Plicosepalus sagittifolius

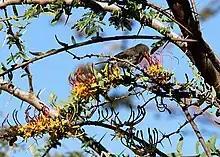
"P. sagittifolium" parasitising on "Acacia drepanolobium", being pollinated by a female scarlet-chested sunbird ("Chalcomitra senegalensis")

One or a few umbels of three to seven (sometimes up to twelve) flowers each on a dull purple common stalk of 0.5–1.7 cm long are set at the tip of the short shoots, which are leafy at their base. The dull purple stalks of the individual flowers are 0.5–1 cm long. The fully developed flowerbuds are 4.5–5 cm long, have a thickened, campanulate, green receptacle of 2.5–4 mm long, on top of which is an inconspicuous green ring-shaped calyx of 0.5–1 mm high. The corona is a greenish yellow, in the lower 6–8 mm widened and slightly S-shaped, further to the tip an up-curved tube of 3–3.5 cm long, and again wider at the tip. The corona opens suddenly into fully free petals that are strongly curled at the receptacle, initially bright yellow and sometimes reddish at the foot, remaining yellow or aging to orange-red. When open, the orange, pink or red filaments topped by 7–9 mm long anthers become visible. Style and stigma are equally bright red as the stamens.